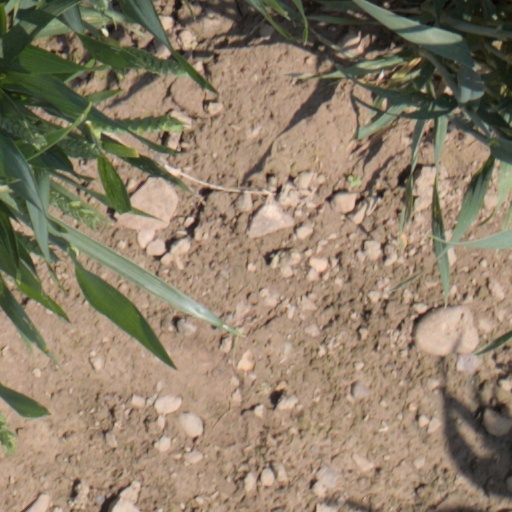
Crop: wheat